Ross Cohen

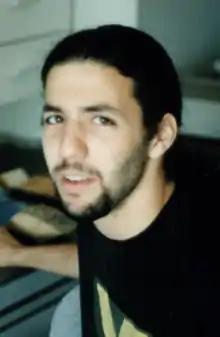
Ross Cohen at CMU

Ross Cohen is the cofounder of BitTorrent Inc. He started the company in 2004 along with his brother Bram Cohen, where among other things he was involved in the Codeville project. He attended Carnegie Mellon University and Stuyvesant High School. He was forced out of the company in 2006.